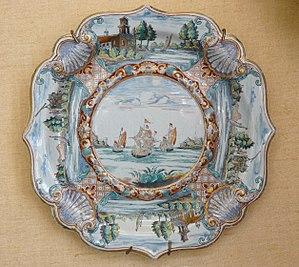
Assiette ou plat, Delft doré à décors floral, paysage et coquille, sujet central bateaux - XVIIIème siècle, diamètre environ 25 cm - Musée national de céramique (Sèvres, Hauts-de-Seine, France) Inv n° 14273